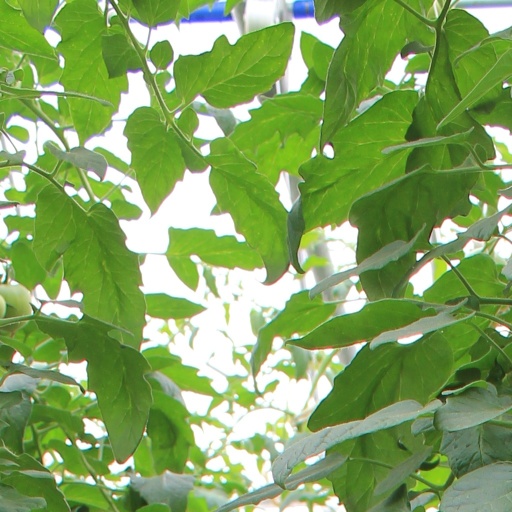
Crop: tomato